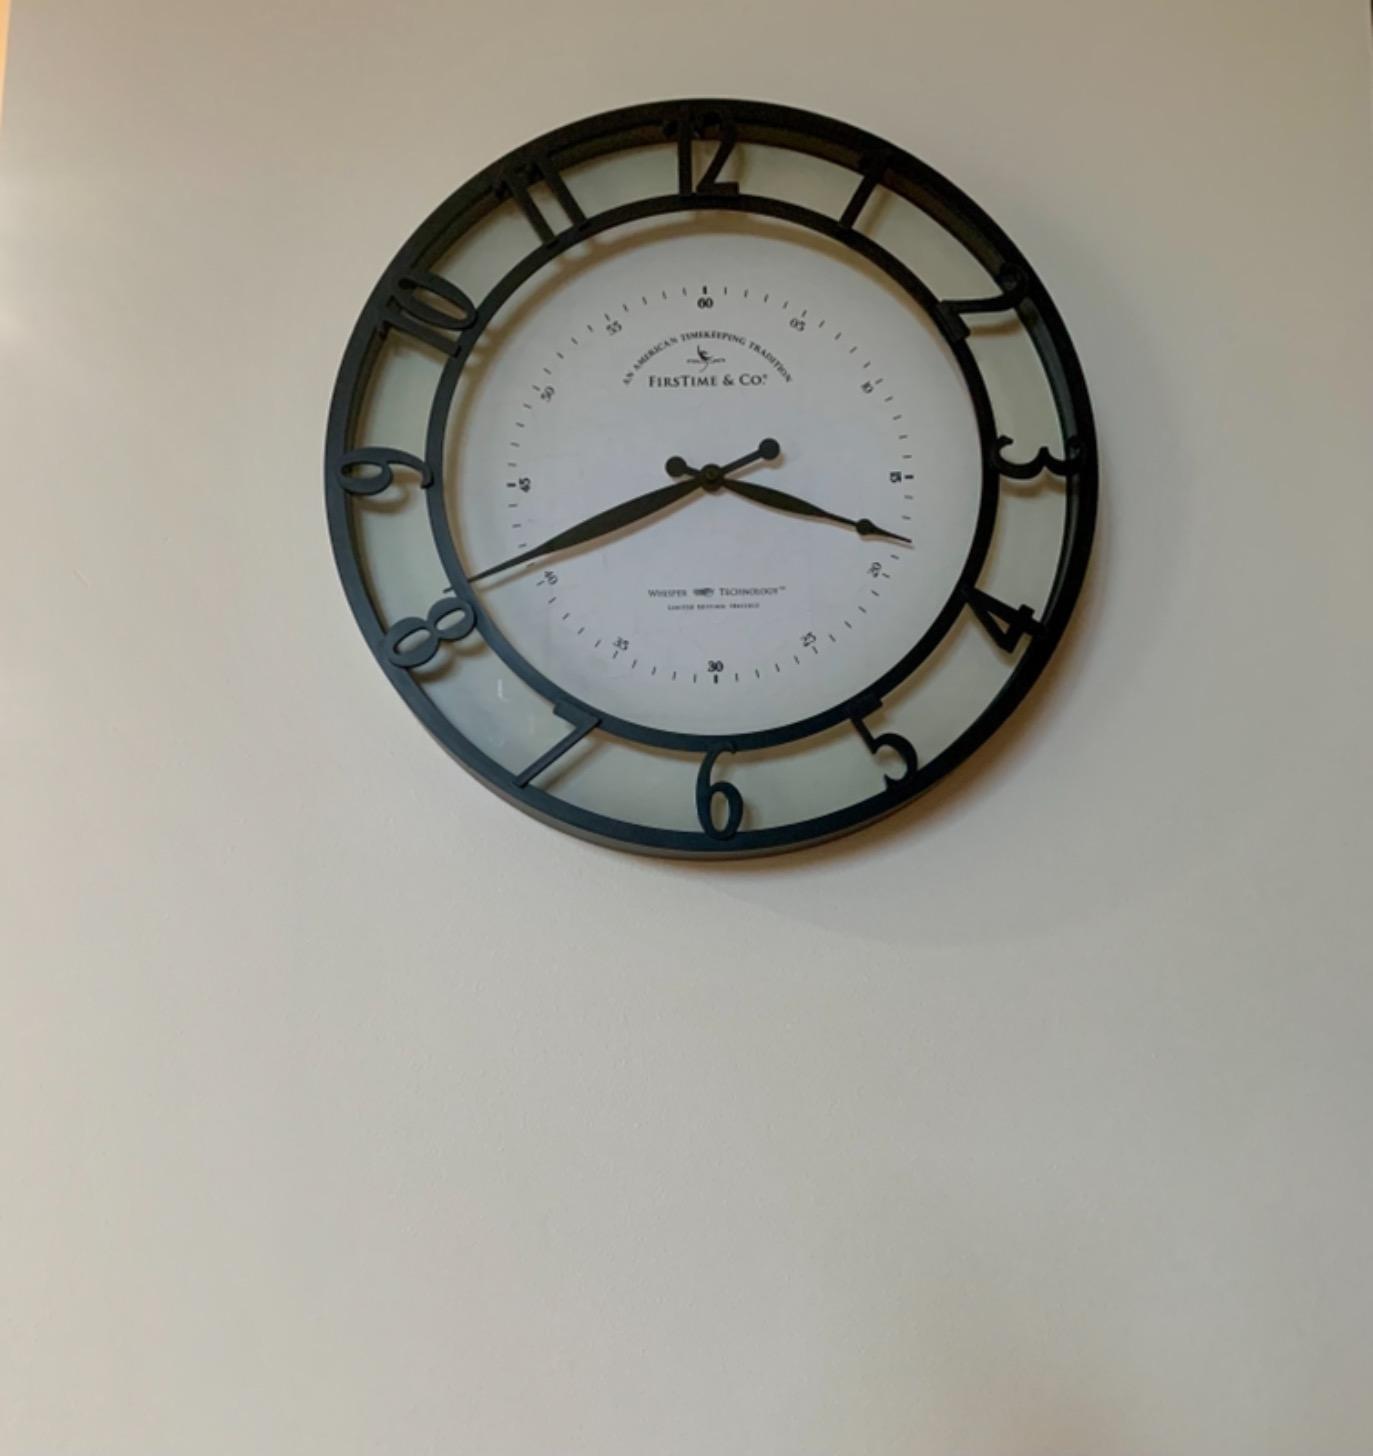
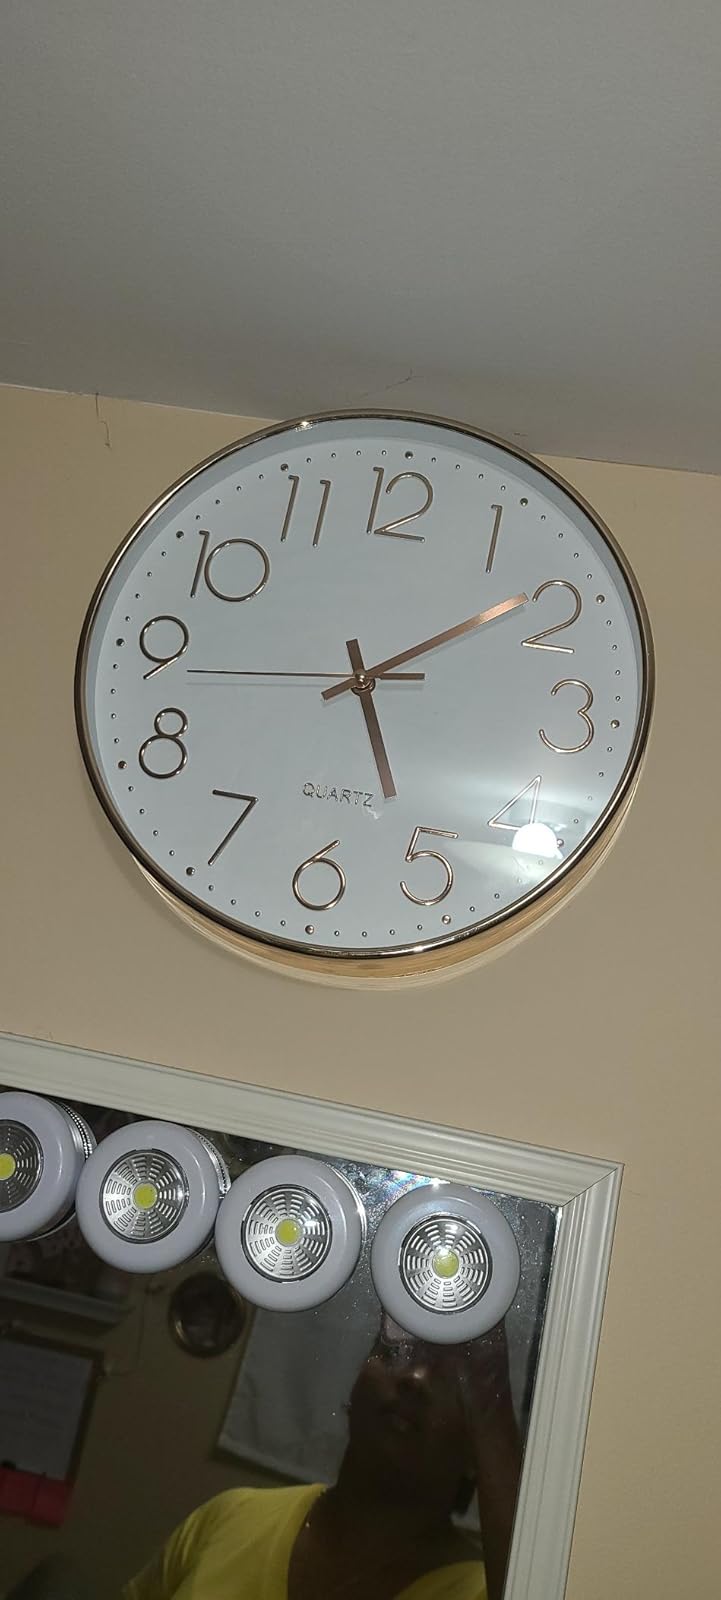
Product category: clock
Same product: no